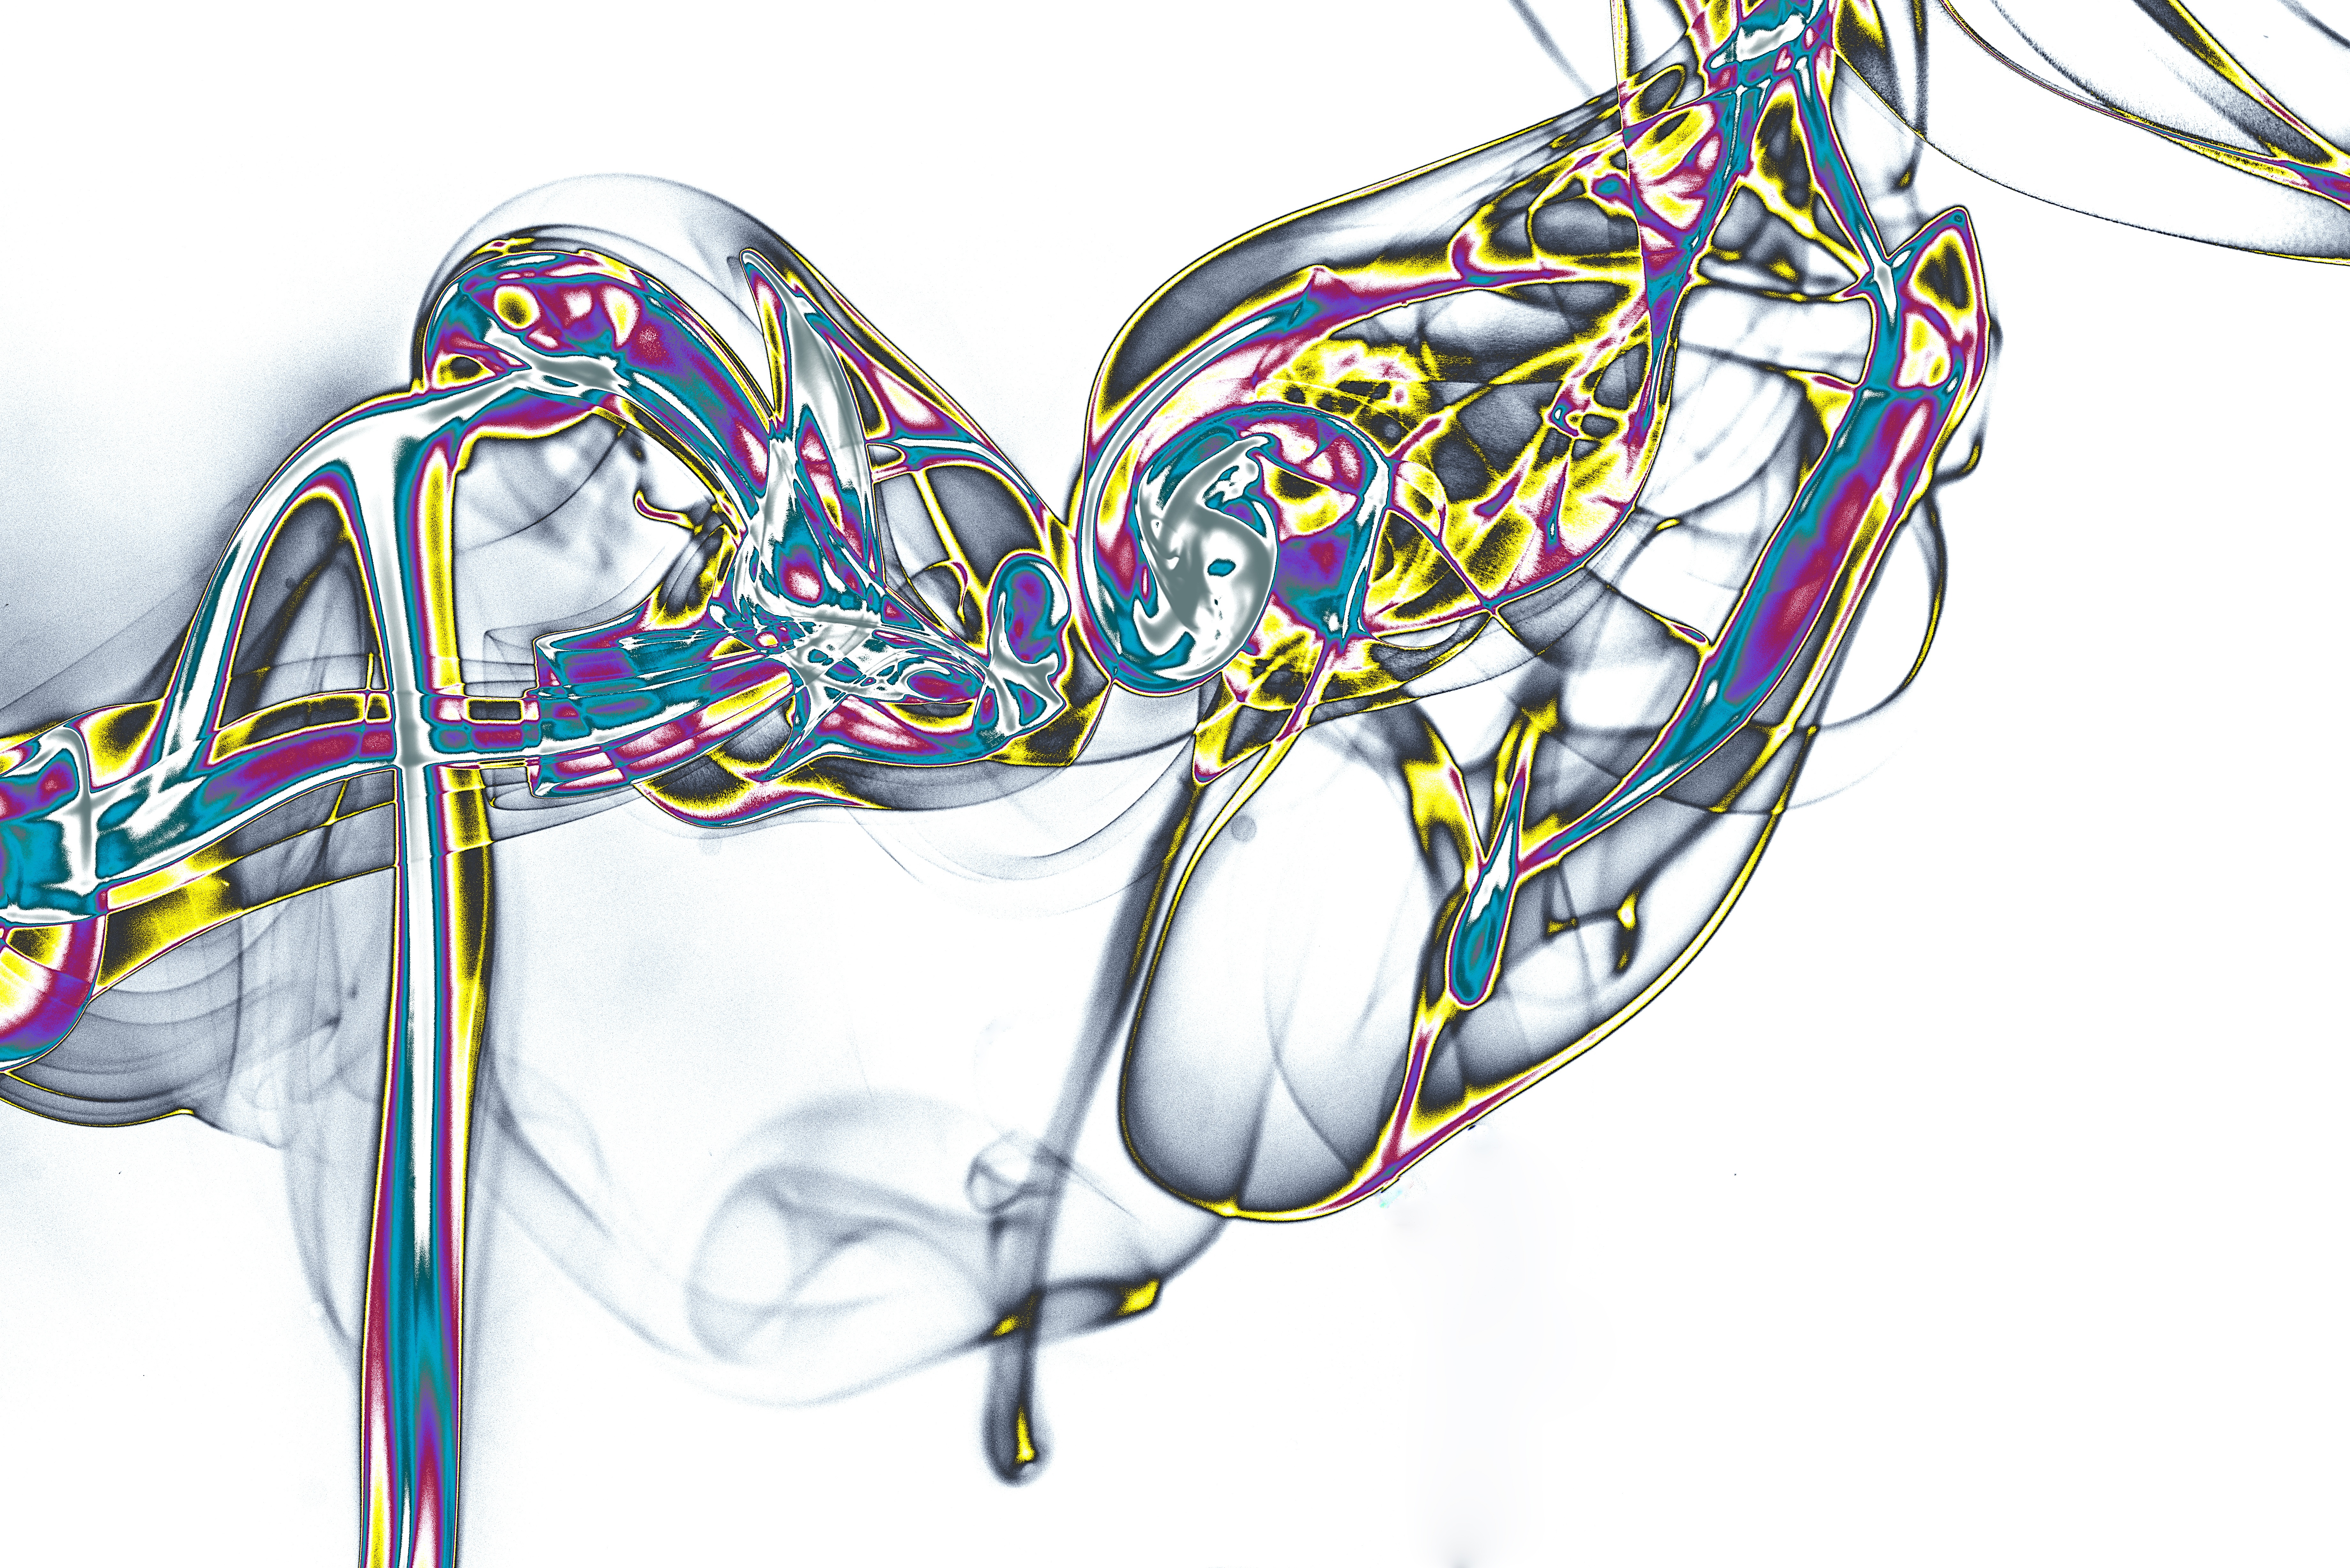
wing, smoke, line, color, toy, human body, drawing, illustration, organ, subjectivity